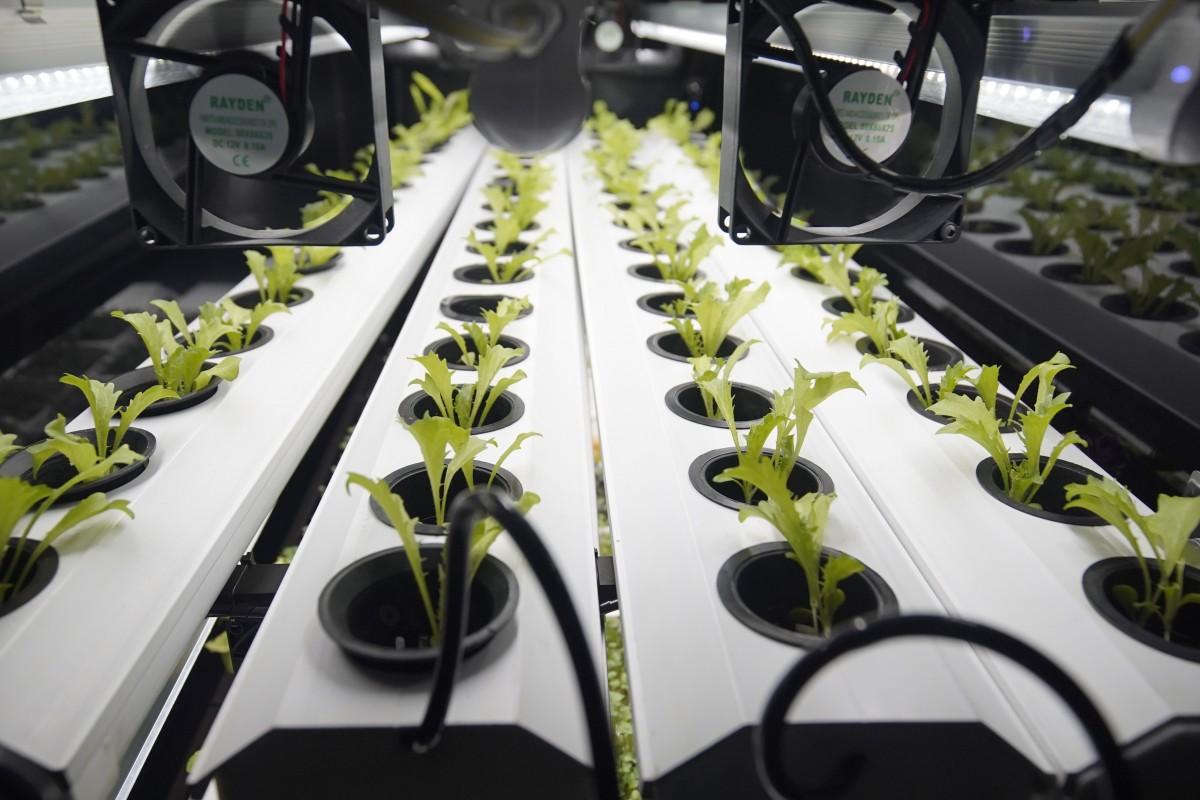
Mashine ya kisasa inayotumika katika shughuli za uoteshaji wa mbegu za mbogamboga. kwa kutumia maji yenye virutubisho ili mmea uweze kukua kuna mwanga wa kutosha pamoja na feni zinazotoa hewa nyingi.